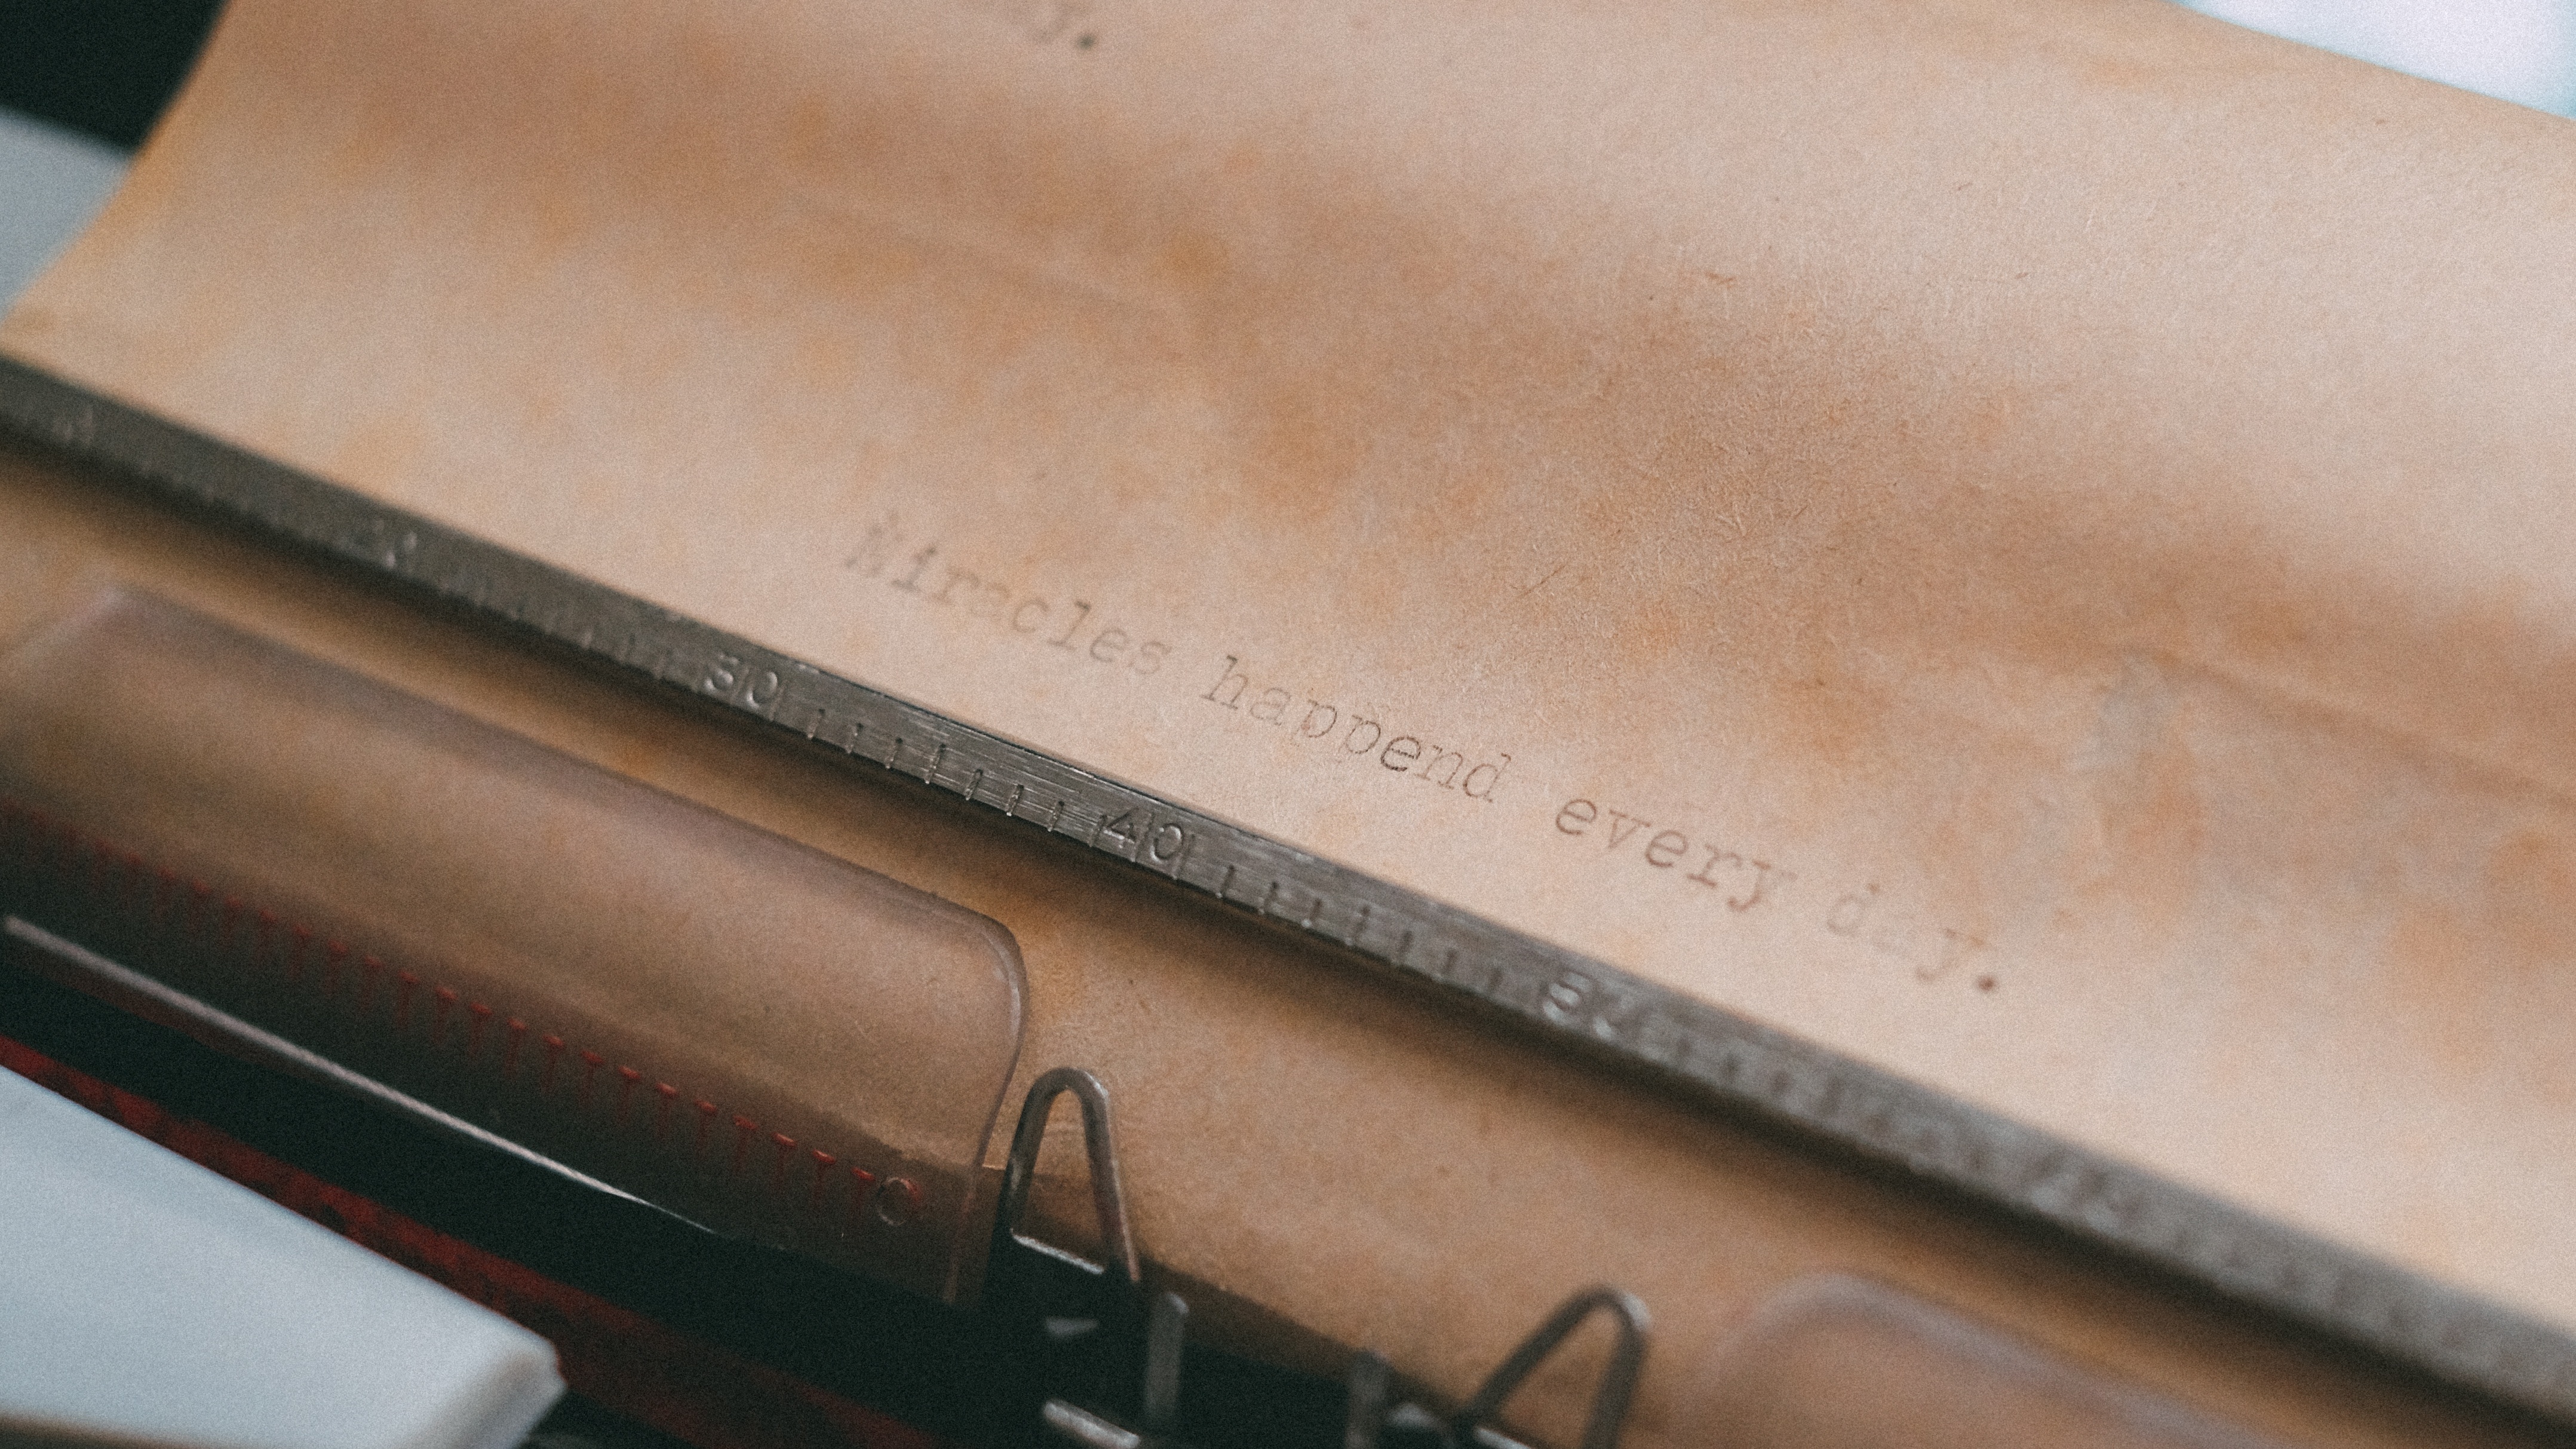
typing, leather, vintage, retro, old, typewriter, office, machine, paper, close up, type, mechanical, message, miracle, firearm, miracles happen every day